Barnes Wallis

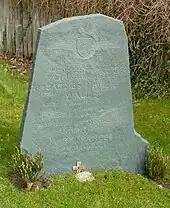
Wallis's grave at St. Lawrence Church, Effingham, Surrey, pictured in 2013

Although he did not invent the concept, Wallis did much pioneering engineering work to make the swing-wing functional. He developed the wing-controlled aerodyne, a concept for a tailless aeroplane controlled entirely by wing movement with no separate control surfaces. His "Wild Goose", designed in the late 1940s, was intended to use laminar flow, and alongside it he also worked on the Green Lizard cruise missile and the Heston JC.9 manned experimental aeroplane. The "Swallow" was a supersonic development of Wild Goose, designed in the mid-1950s, which could have been developed for either military or civil applications. Both Wild Goose and Swallow were flight tested as large (30 ft span) flying scale models, based at Predannack in Cornwall. However, despite promising wind tunnel and model work, his designs were not adopted. Government funding for "Swallow" was cancelled in the round of cuts following the Sandys Defence White Paper in 1957, although Vickers continued model trials with some support from the RAE.